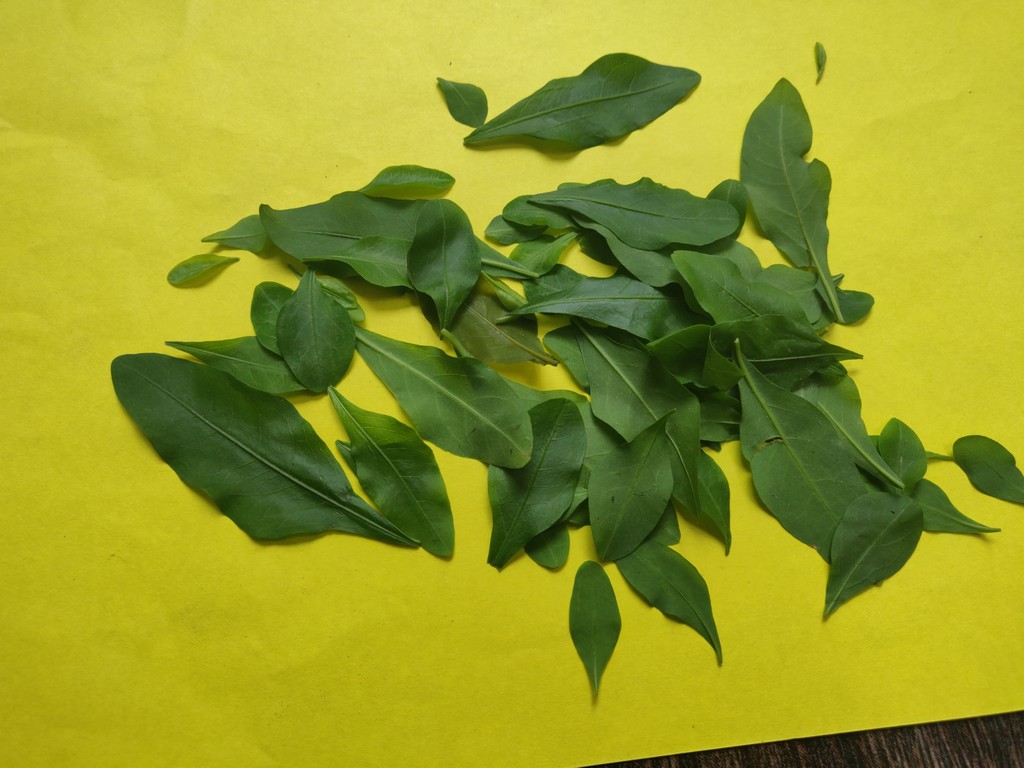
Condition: Healthy
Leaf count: multiple
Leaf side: unknown